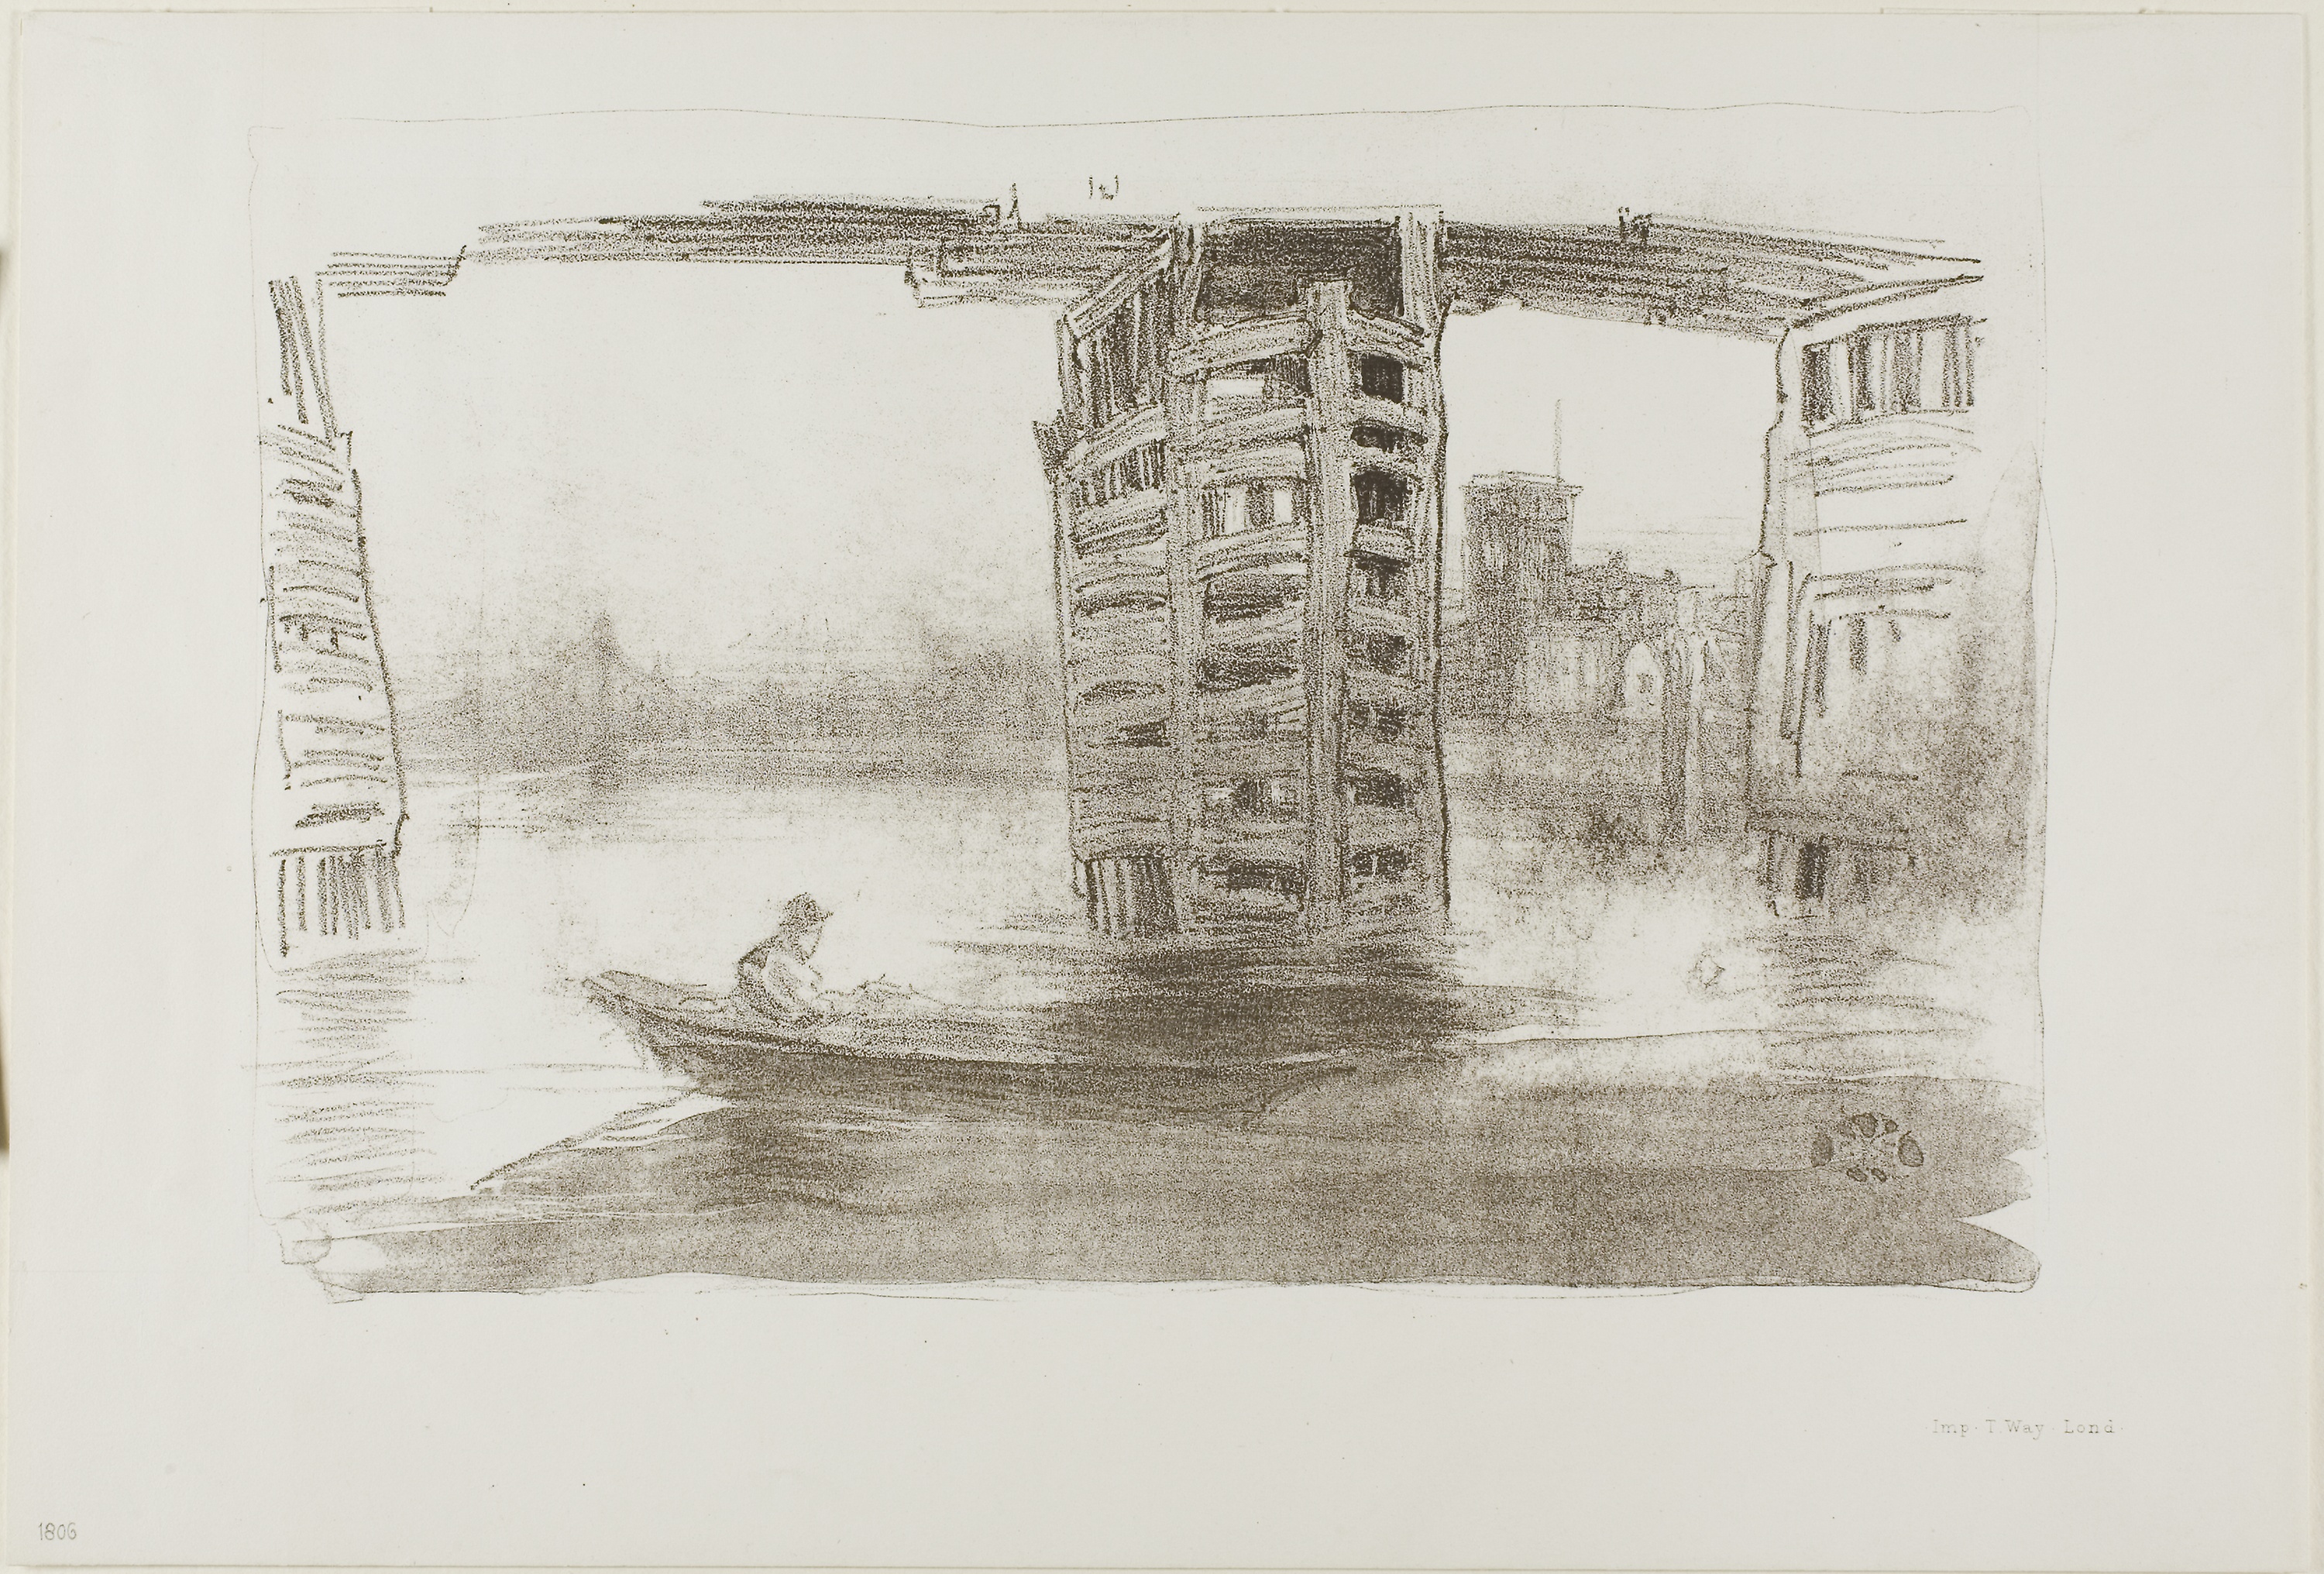
sketch, drawing, artwork, black and white, visual arts, painting, paint